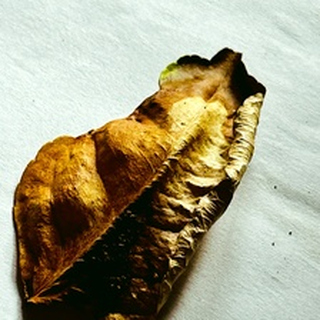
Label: lemon_dry_leaf